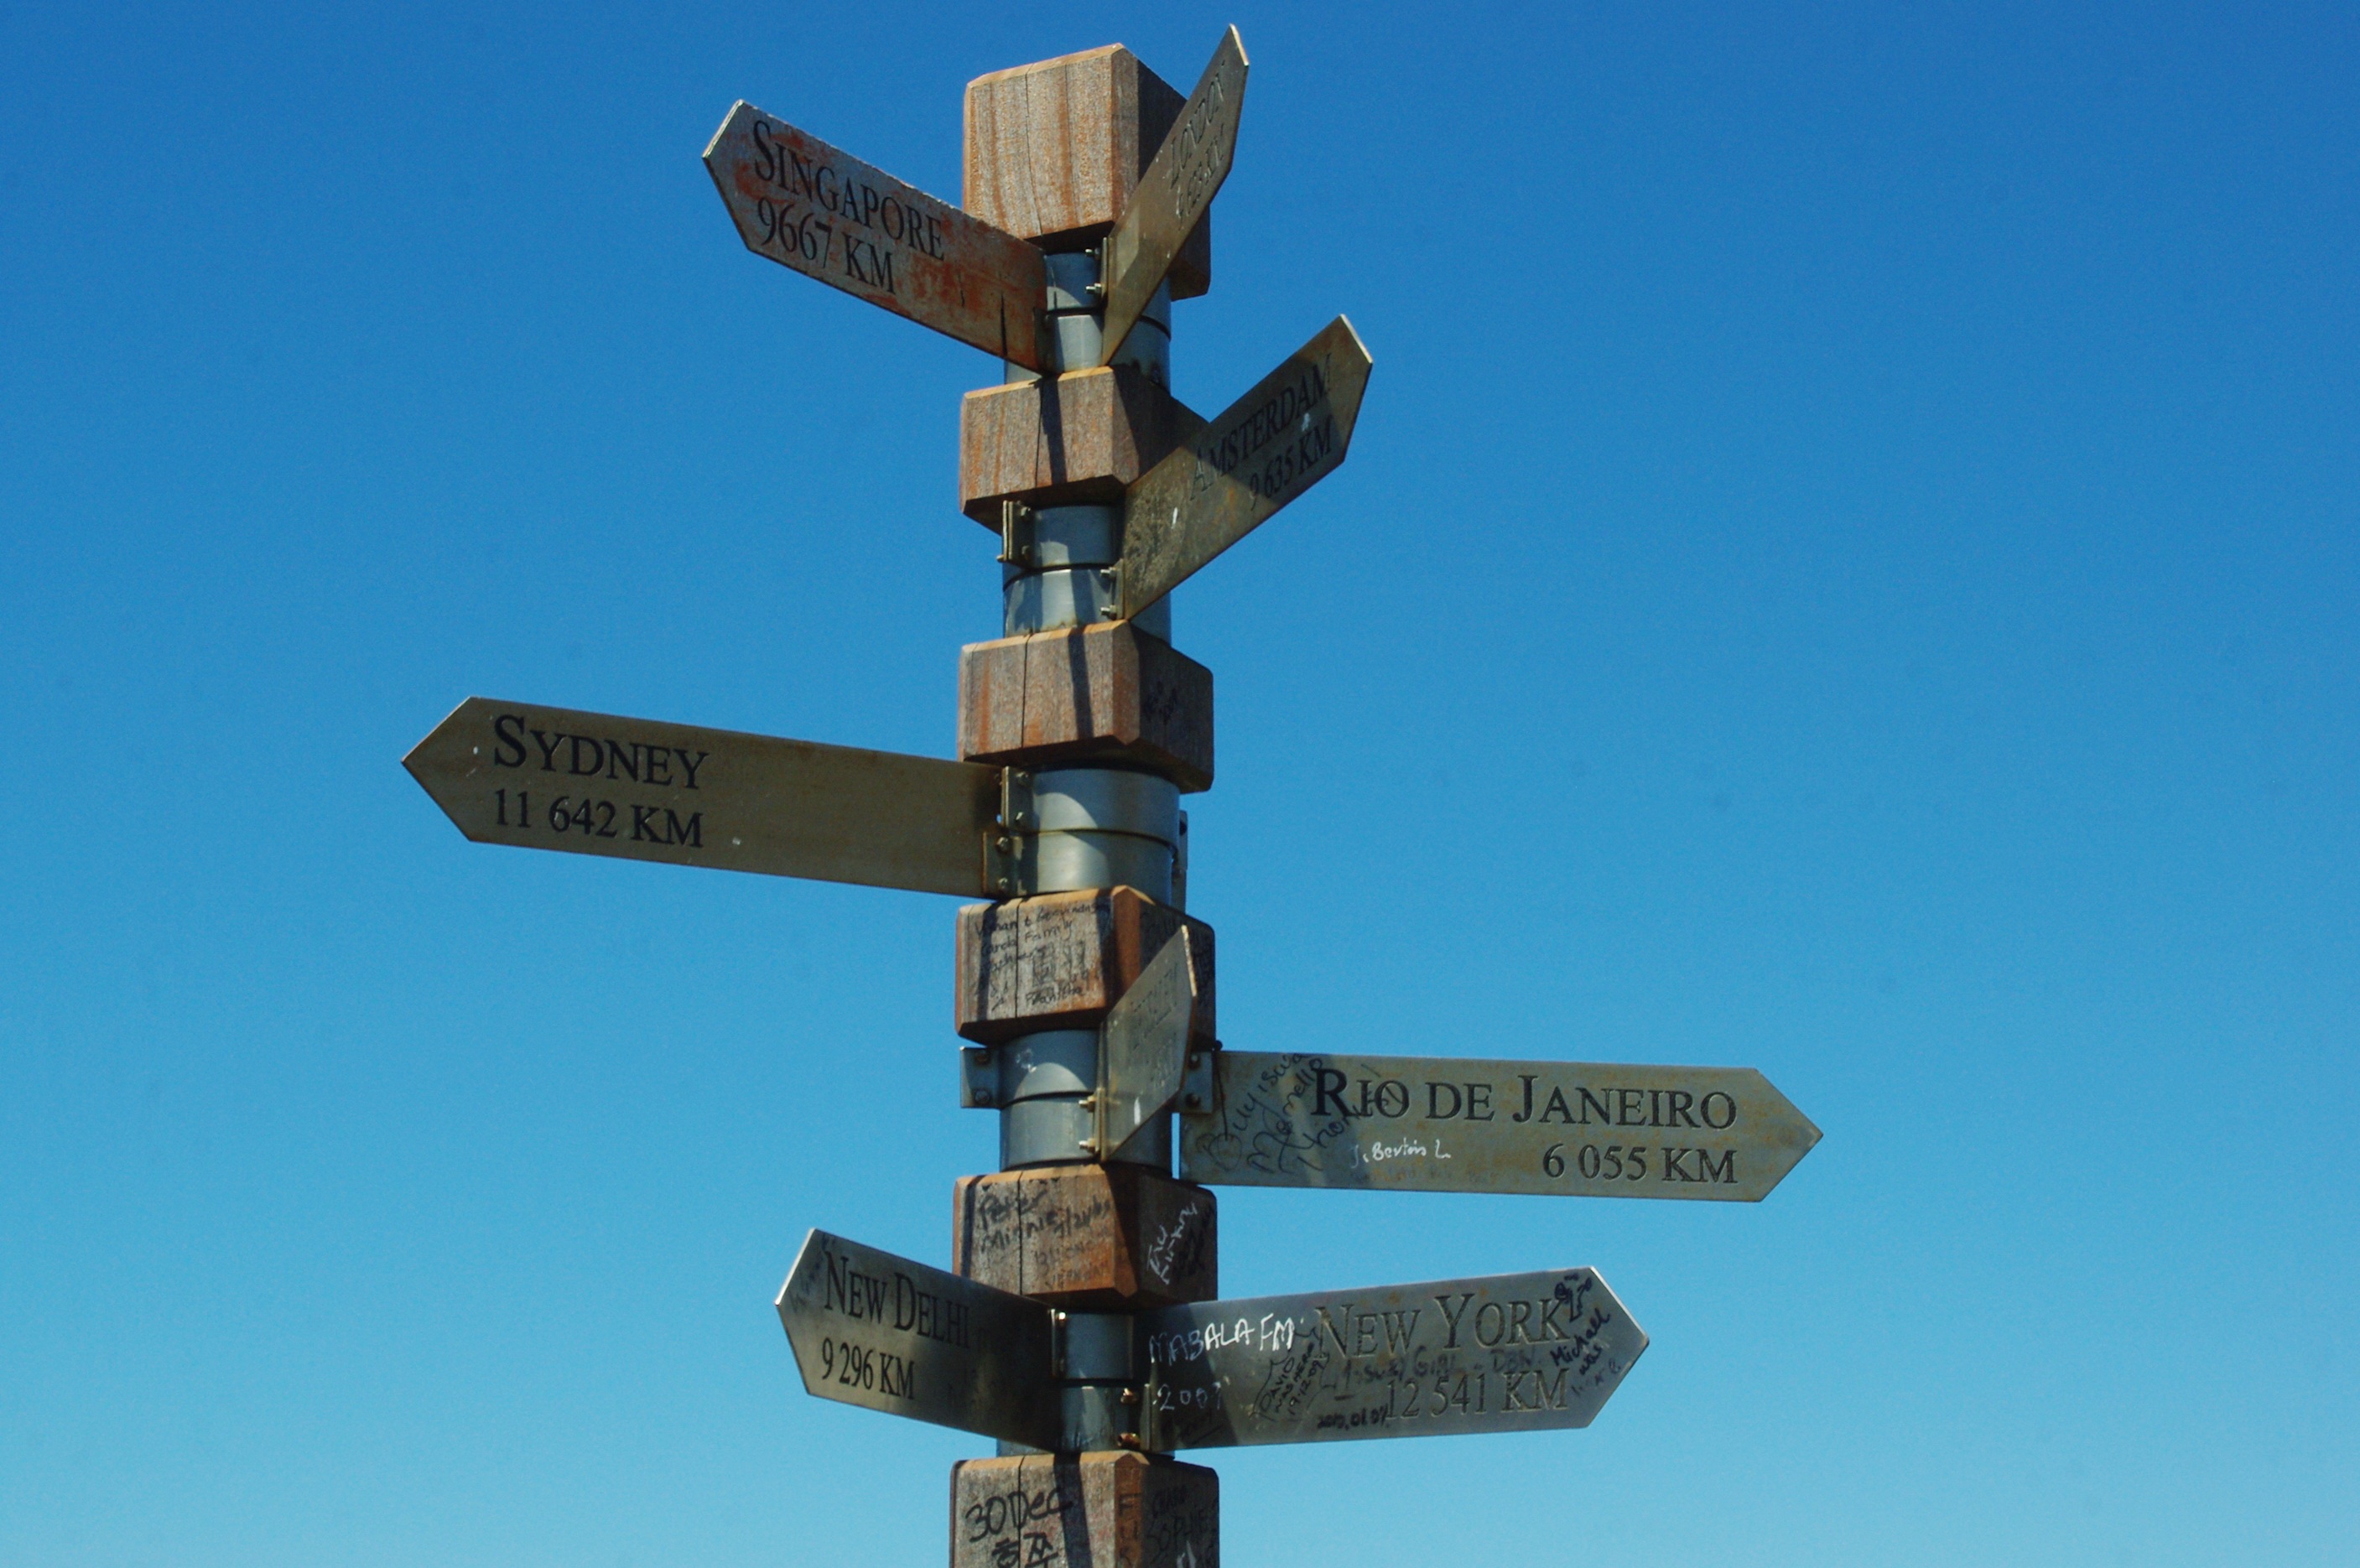
wind, monument, direction, symbol, street light, cross, signage, lighting, sculpture, signpost, light fixture, panel, crucifix, cape, south africa, man made object, good hope, follow up